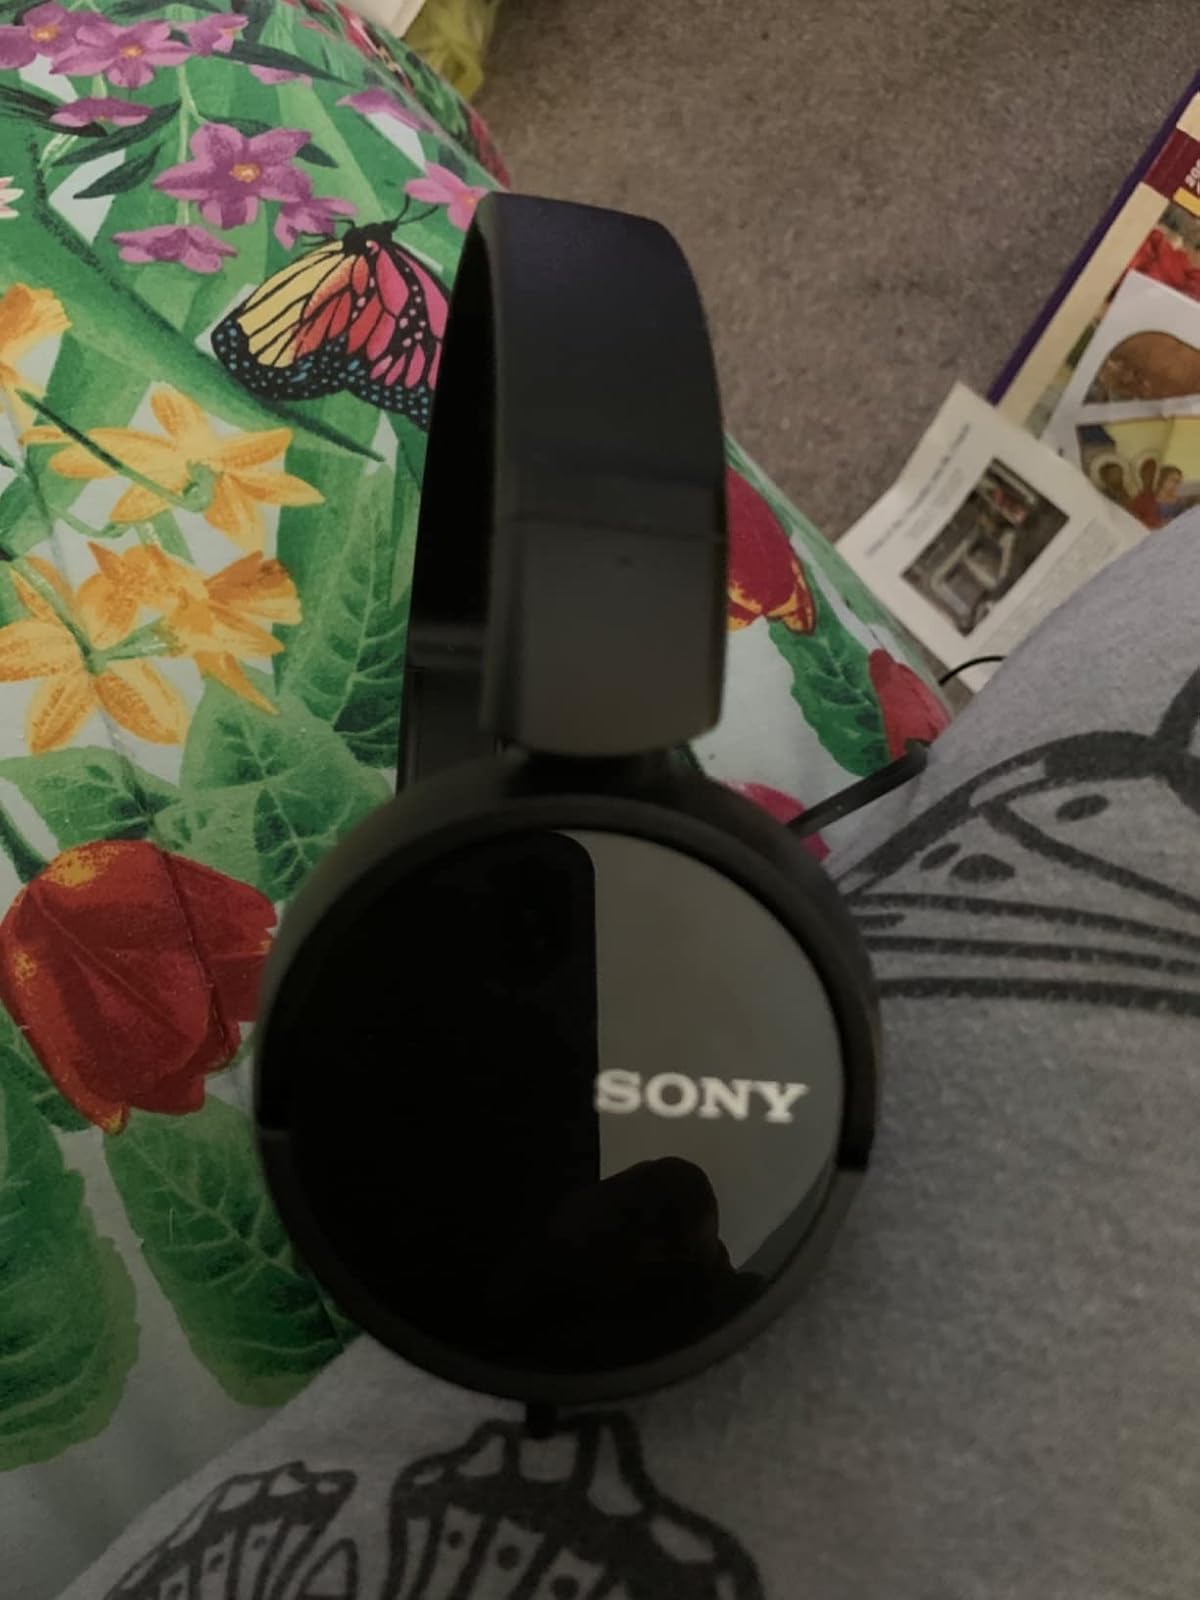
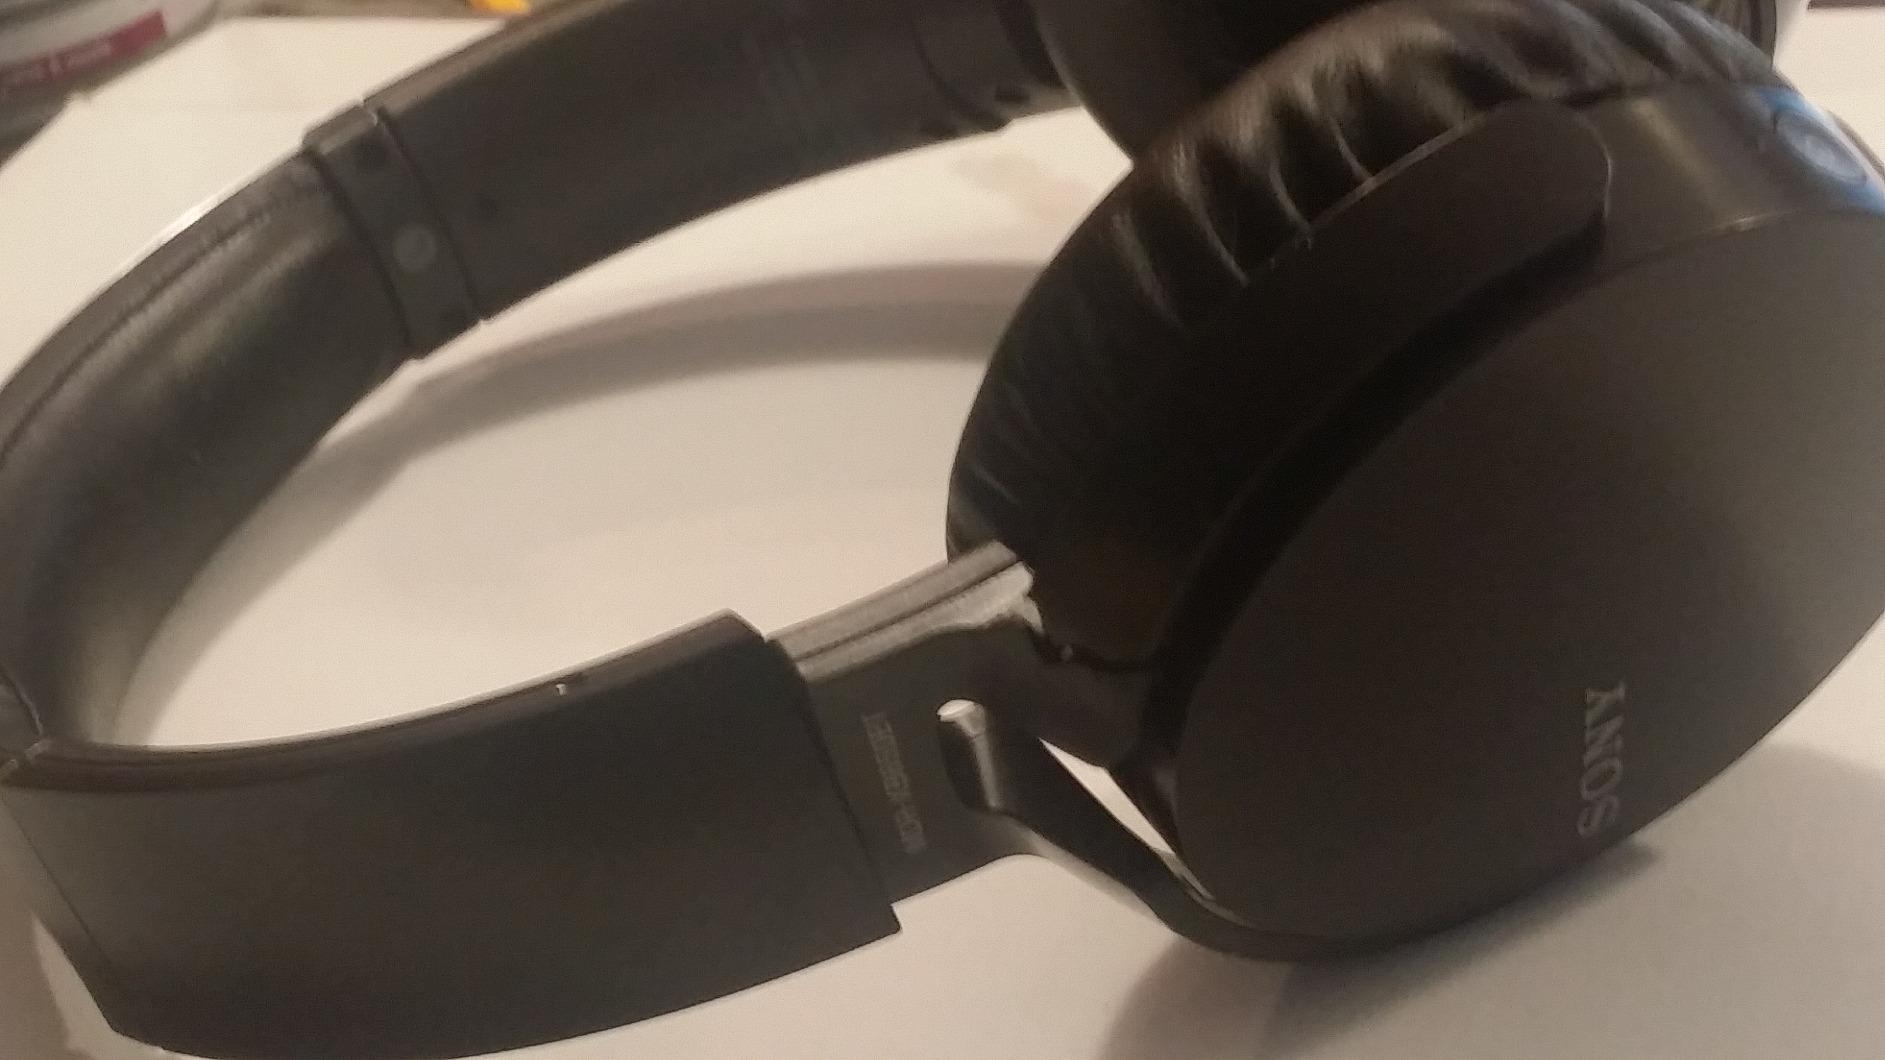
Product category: headphones
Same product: no